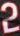
Number: 2